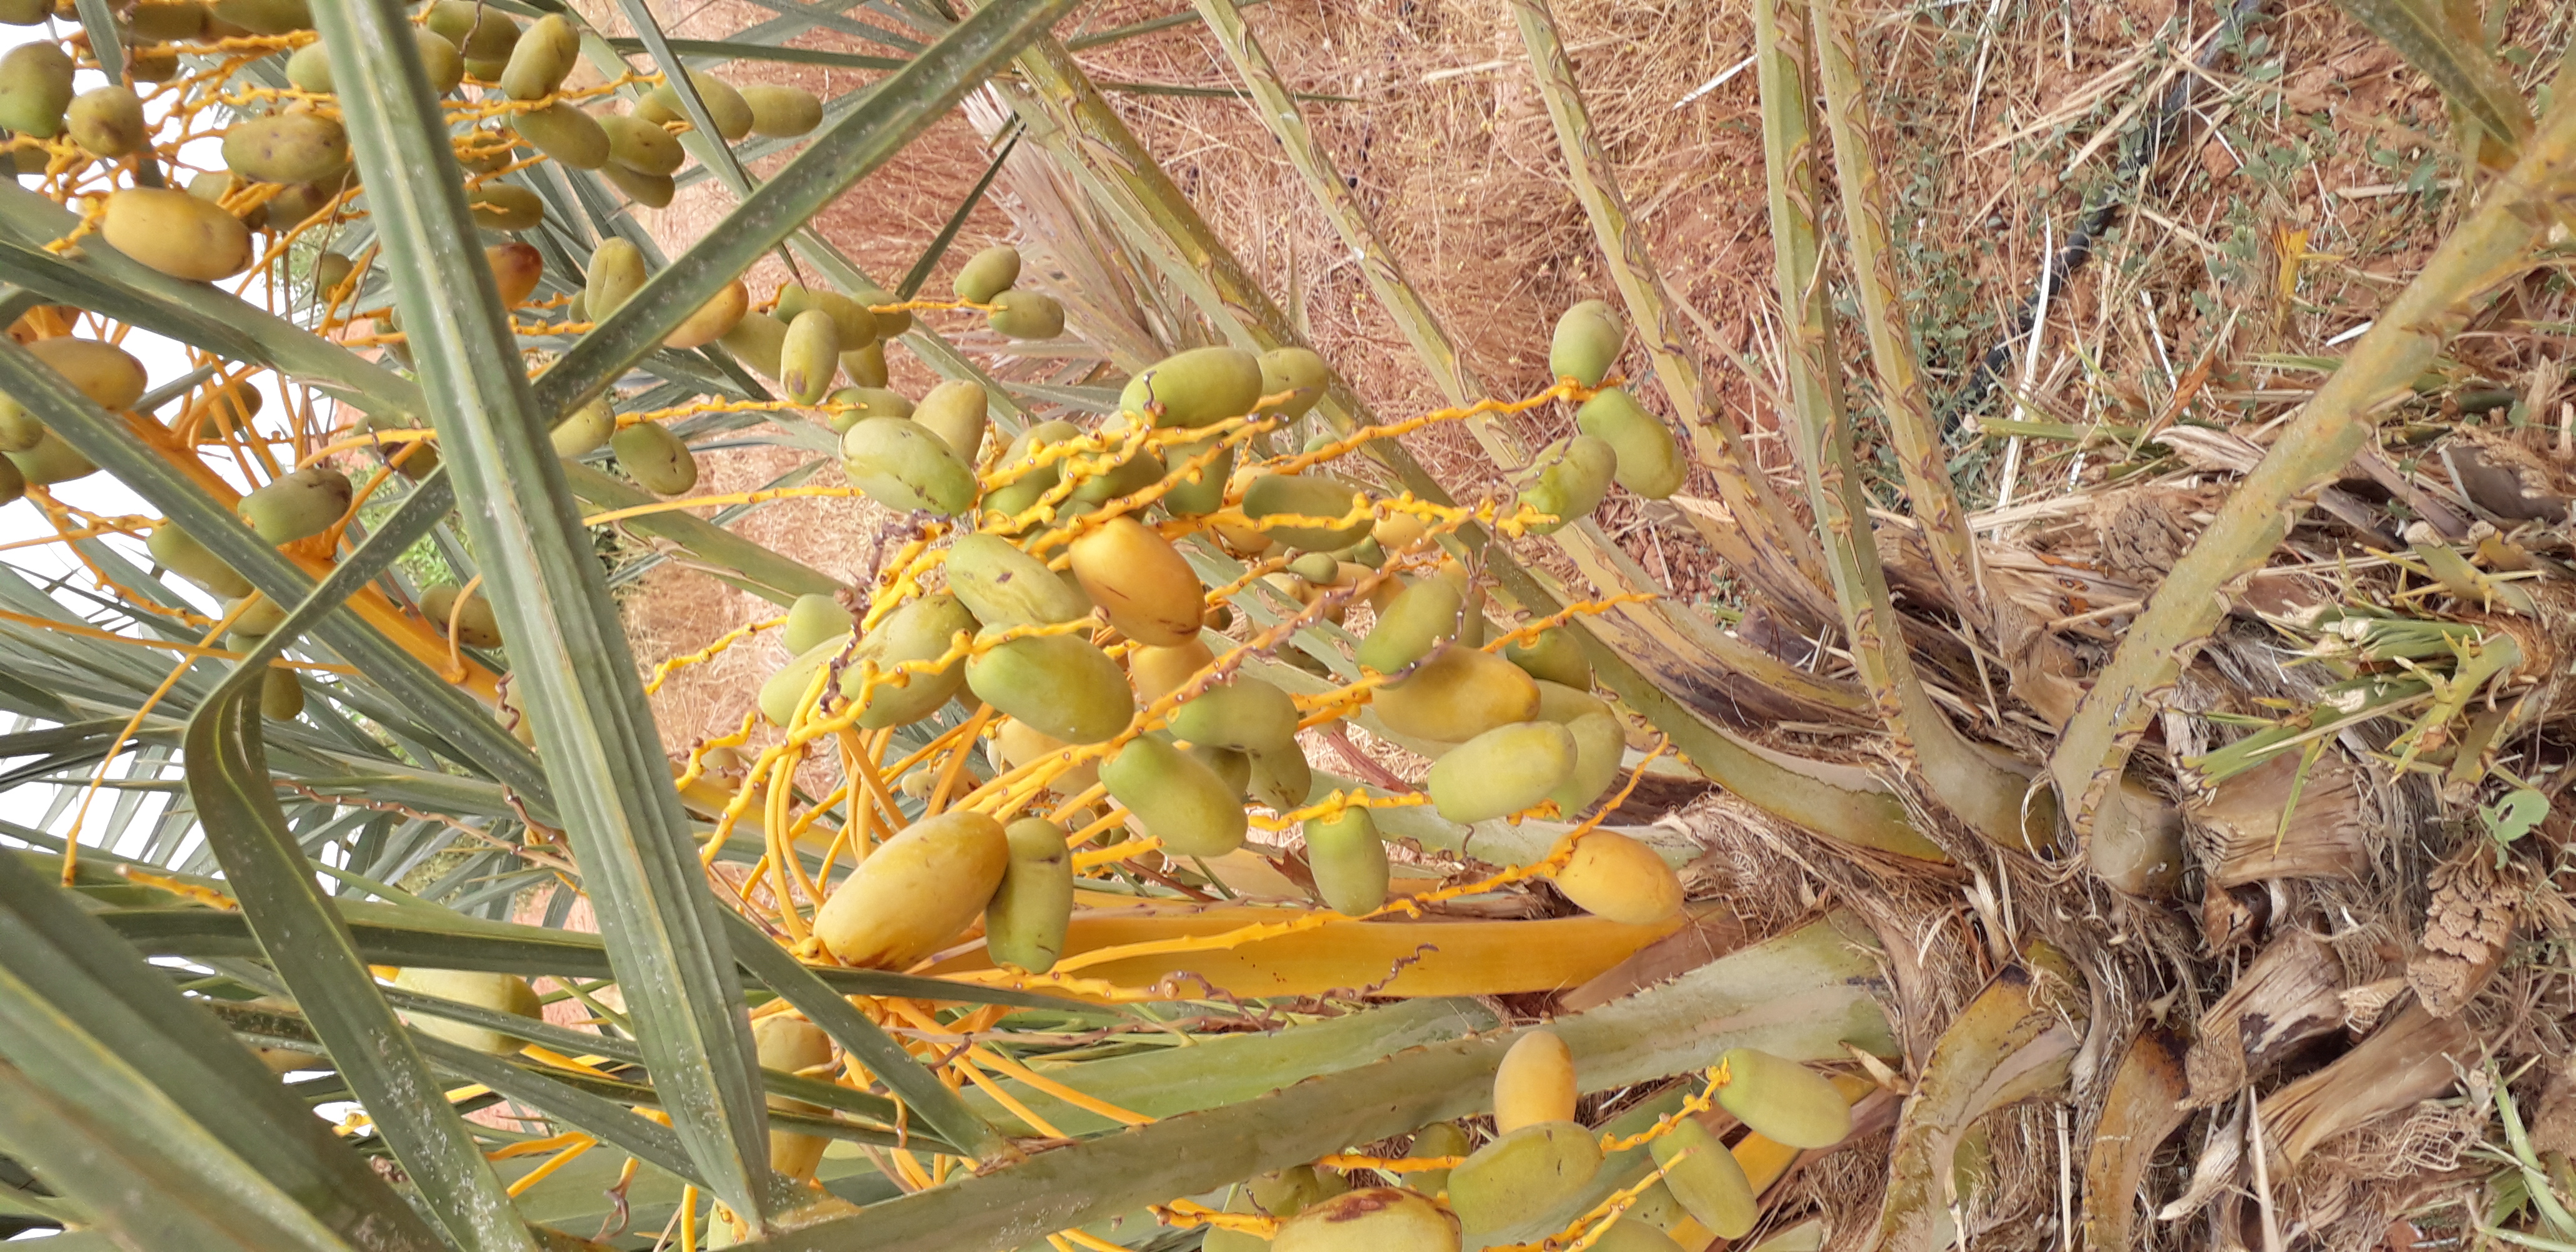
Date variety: Boumajhoul